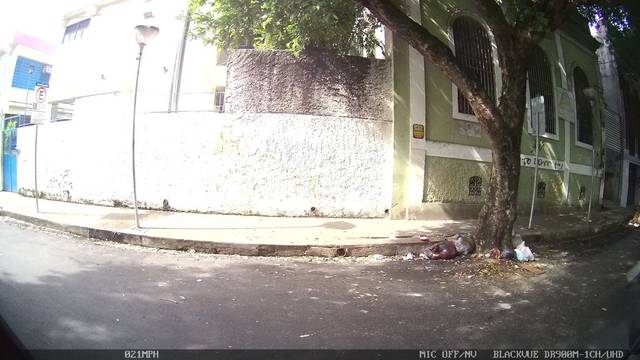
Region: Brazil
Coordinates: -3.129, -60.026